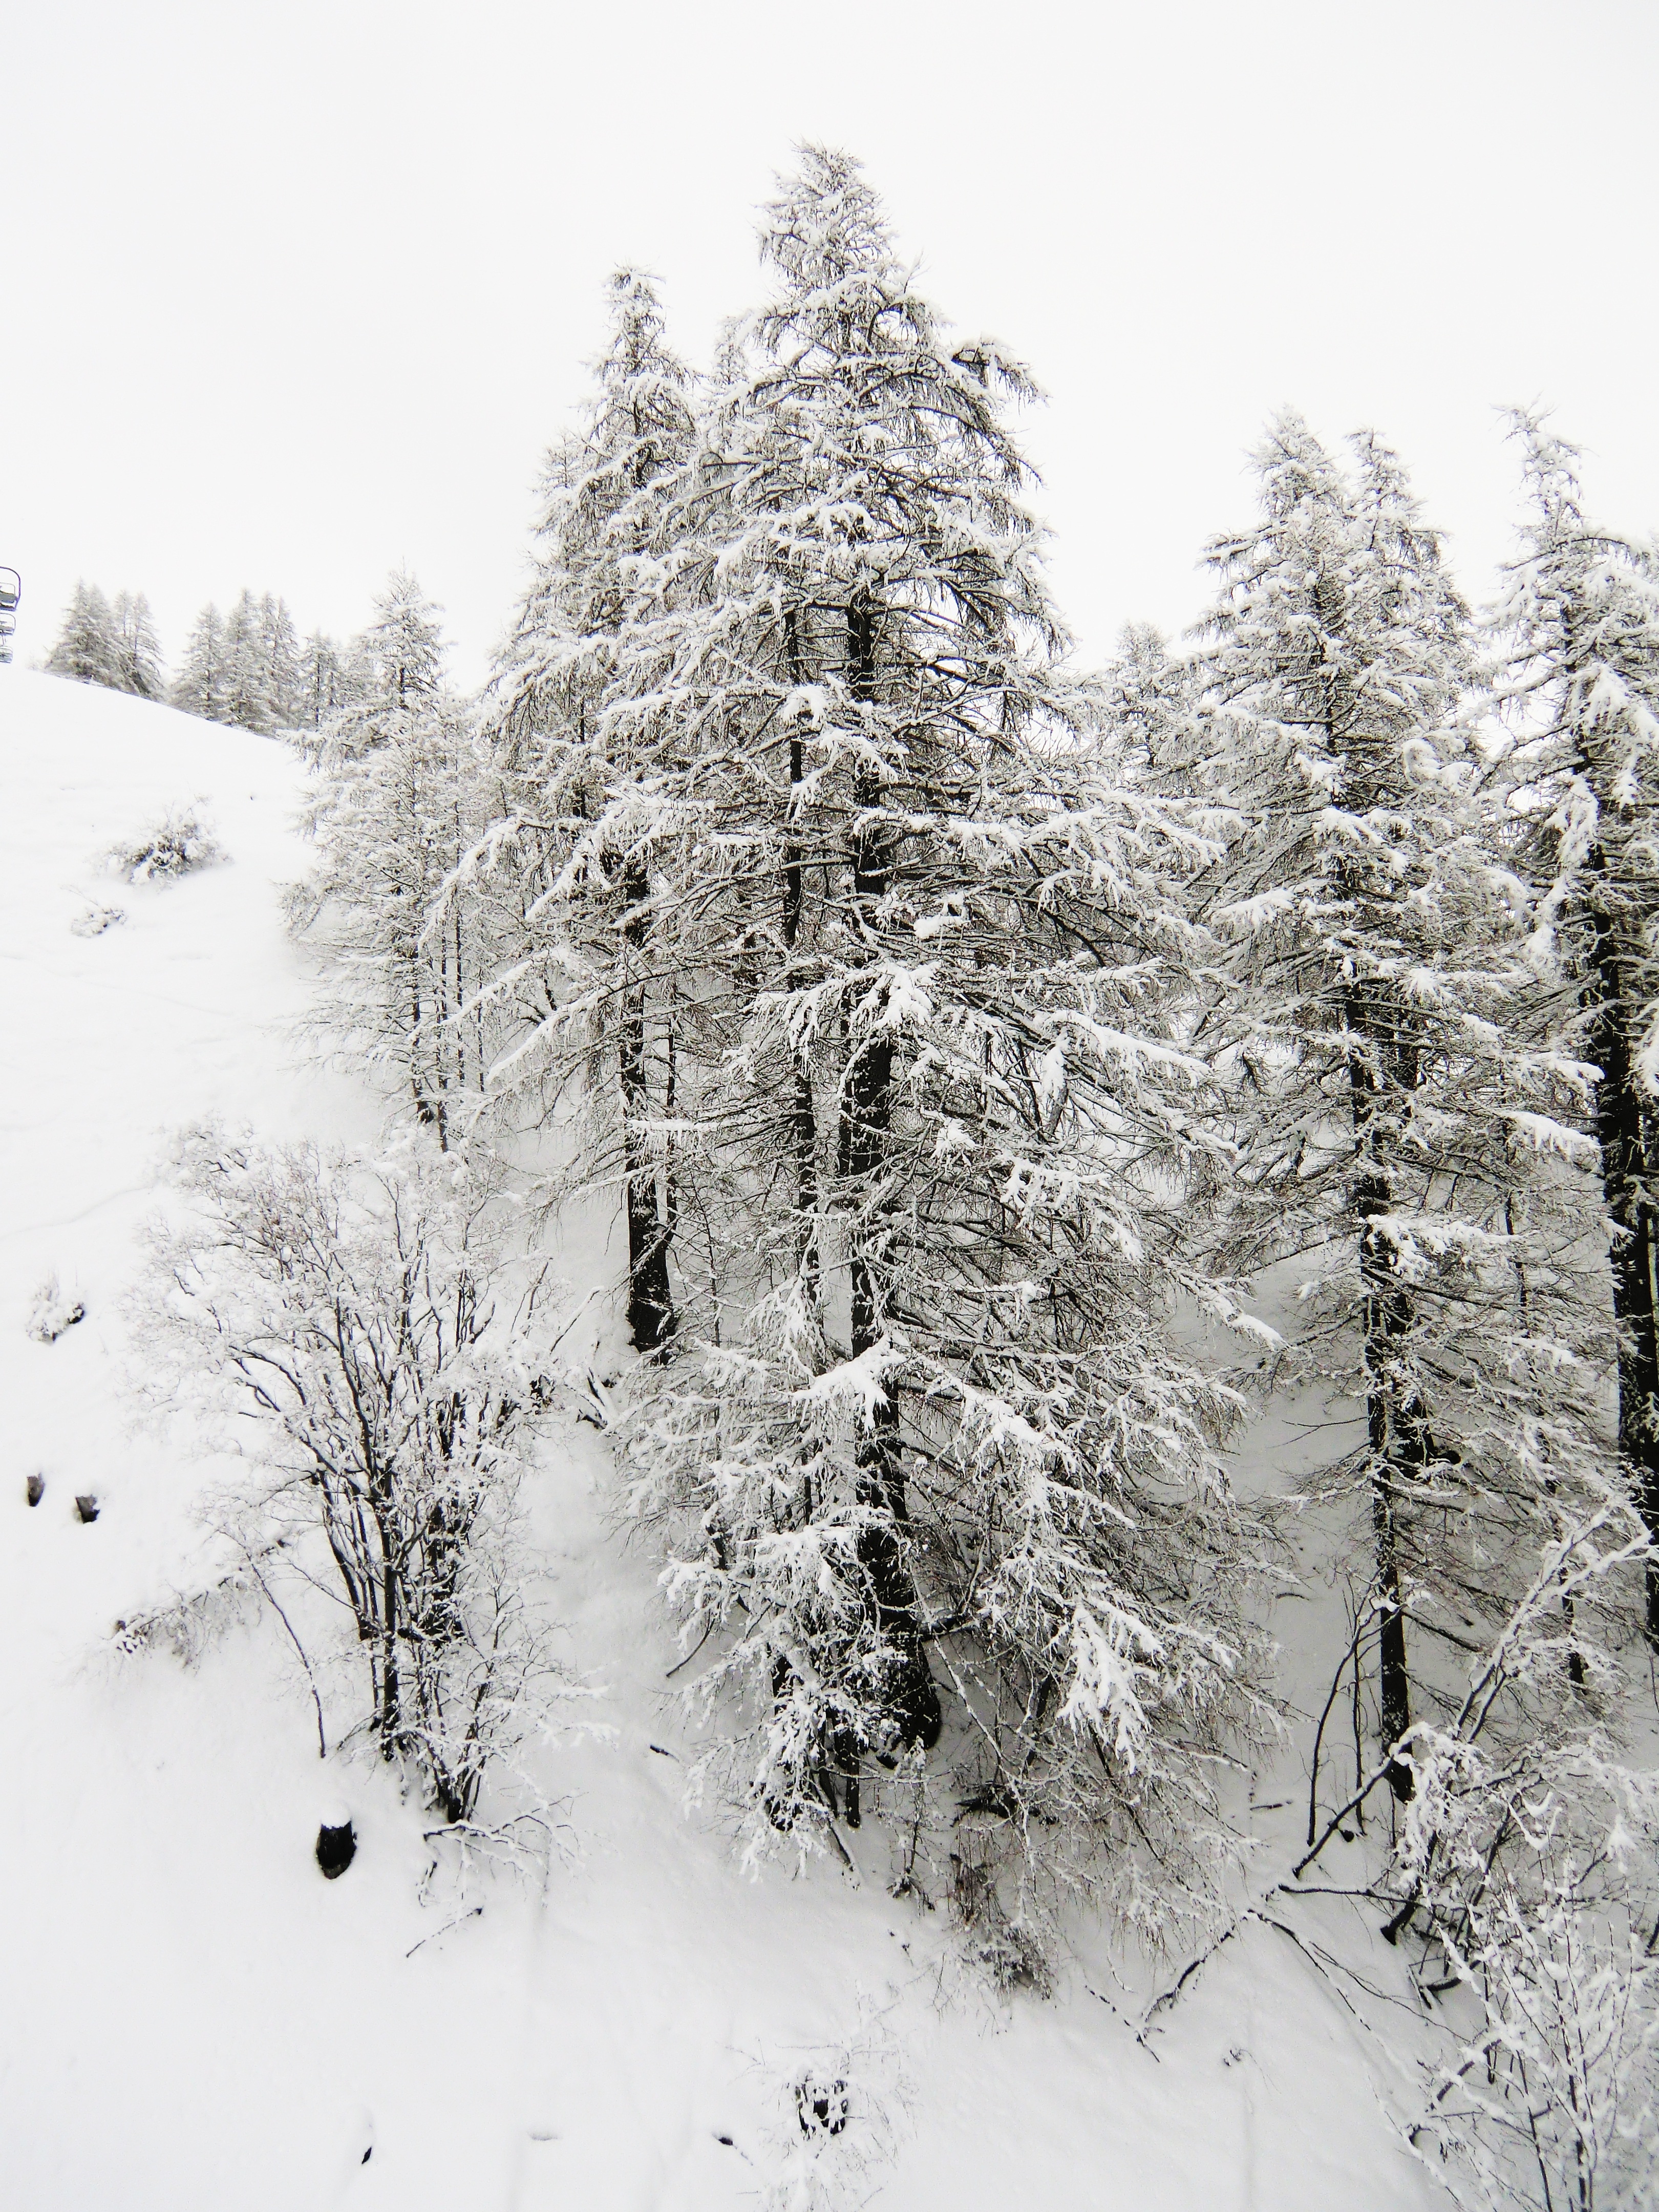
landscape, tree, forest, branch, snow, winter, black and white, plant, frost, weather, fir, season, spruce, blizzard, freezing, woody plant, land plant, winter storm